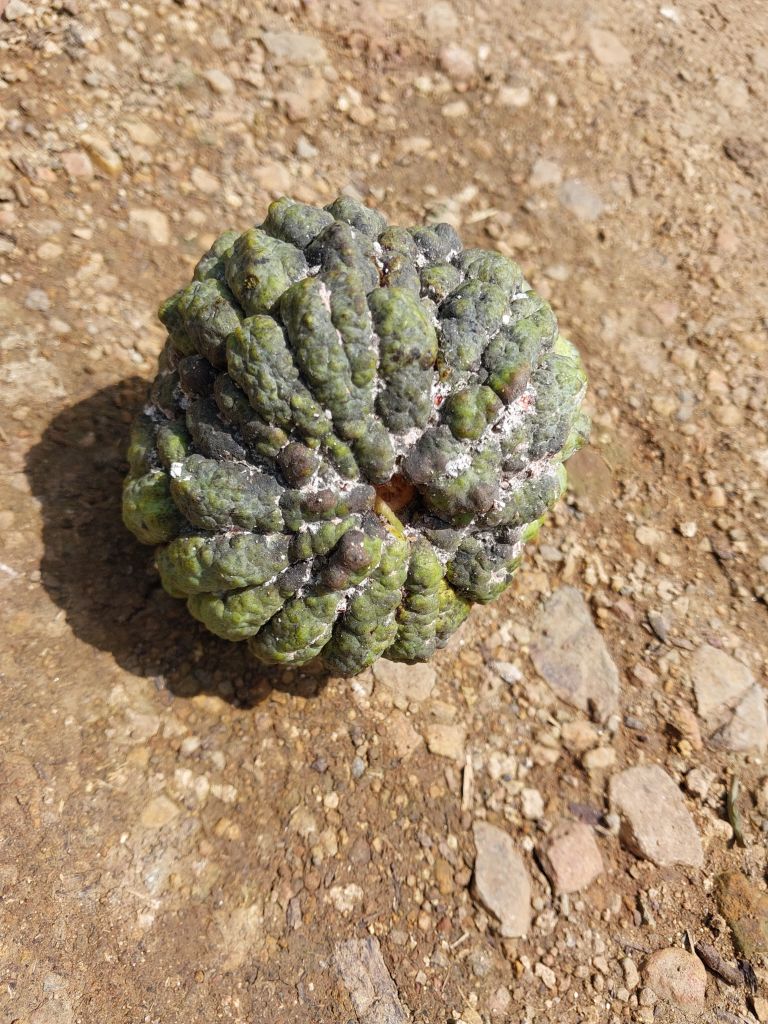
Disease label: Blank Canker